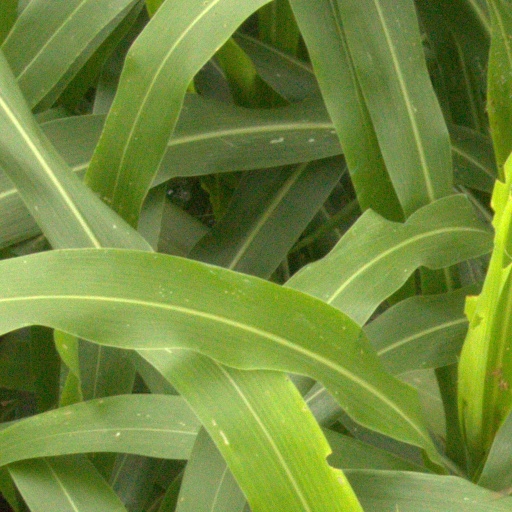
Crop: sorghum